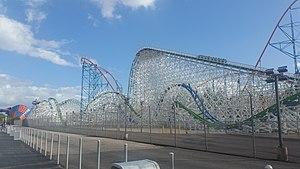
Yumble Roermond ouvert au public le 21 mars
Six Flags Magic Mountain est un parc d'attractions de la société Six Flags, situé à Valencia près de Santa Clarita en Californie, banlieue nord de Los Angeles.